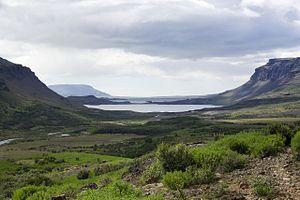
Liste des fjords islandais les plus importants :
Le Hvalfjörður est situé dans l'ouest de l’Islande entre Mosfellsbær et Akranes.